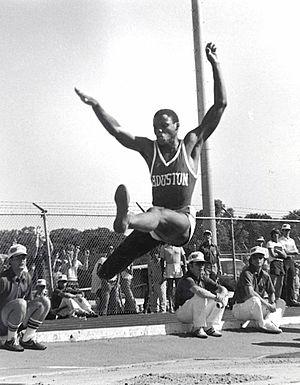
La draft 1984 de la NBA est la 38ᵉ draft organisée par la National Basketball Association. Elle se tient le 19 juin 1984, en amont de la saison NBA 1984-1985, au Madison Square Garden à New York, dans l'État de New York aux États-Unis. La cérémonie est diffusée aux États-Unis sur la chaîne de télévision câblée USA Network.
Frederick Carlton Lewis dit Carl Lewis, né à Birmingham le 1ᵉʳ juillet 1961, est un ancien athlète américain qui a remporté dix médailles olympiques dont neuf en or ainsi que dix médailles aux championnats du monde d'athlétisme dont huit en or.